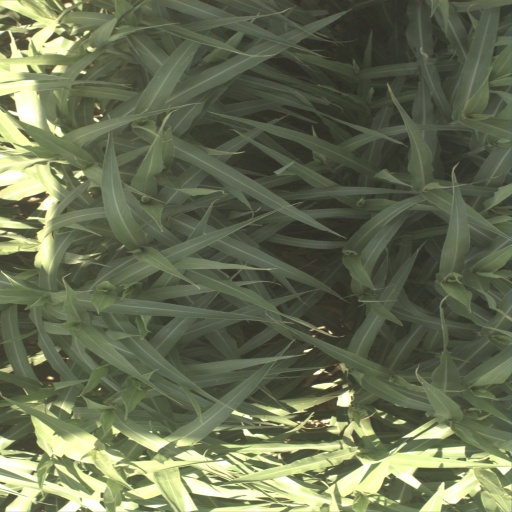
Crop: sorghum